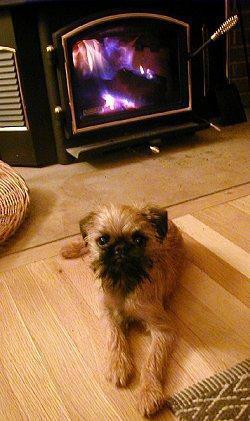
Brabancon_griffon